Margaret of Austria, Duchess of Savoy

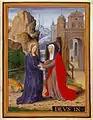
"The Visitation" from the Sforza Hours, by Gerard Horenbout. Margaret is portrayed as Elizabeth on the right

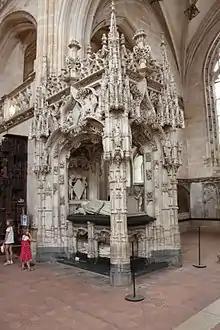
Tomb of Margaret of Austria, Monastery of Brou, Bourg-en-Bresse, with two effigies, above and below

Margaret ended up raising her nephew and nieces in her palace in Mechelen, known as the "Court of Savoy". She was visited by the great humanists of her time, including Erasmus, Adrian of Utrecht (later Pope Adrian VI), and Heinrich Cornelius Agrippa. Agrippa dedicated his arguably feminist work "Declamation on the Nobility and Preeminence of the Female Sex" to her. The Governor was so impressed with diplomat Sir Thomas Boleyn's charm that she offered his daughter Anne Boleyn (future Queen consort of England) a temporary place in her household; she was there from the spring of 1513 to the late summer of 1514, when she moved to Paris. Margaret reported to her father that she was "so presentable and so pleasant, considering her youthful age, that I am more beholden to you for sending her to me, than you to me."